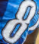
Number: 8